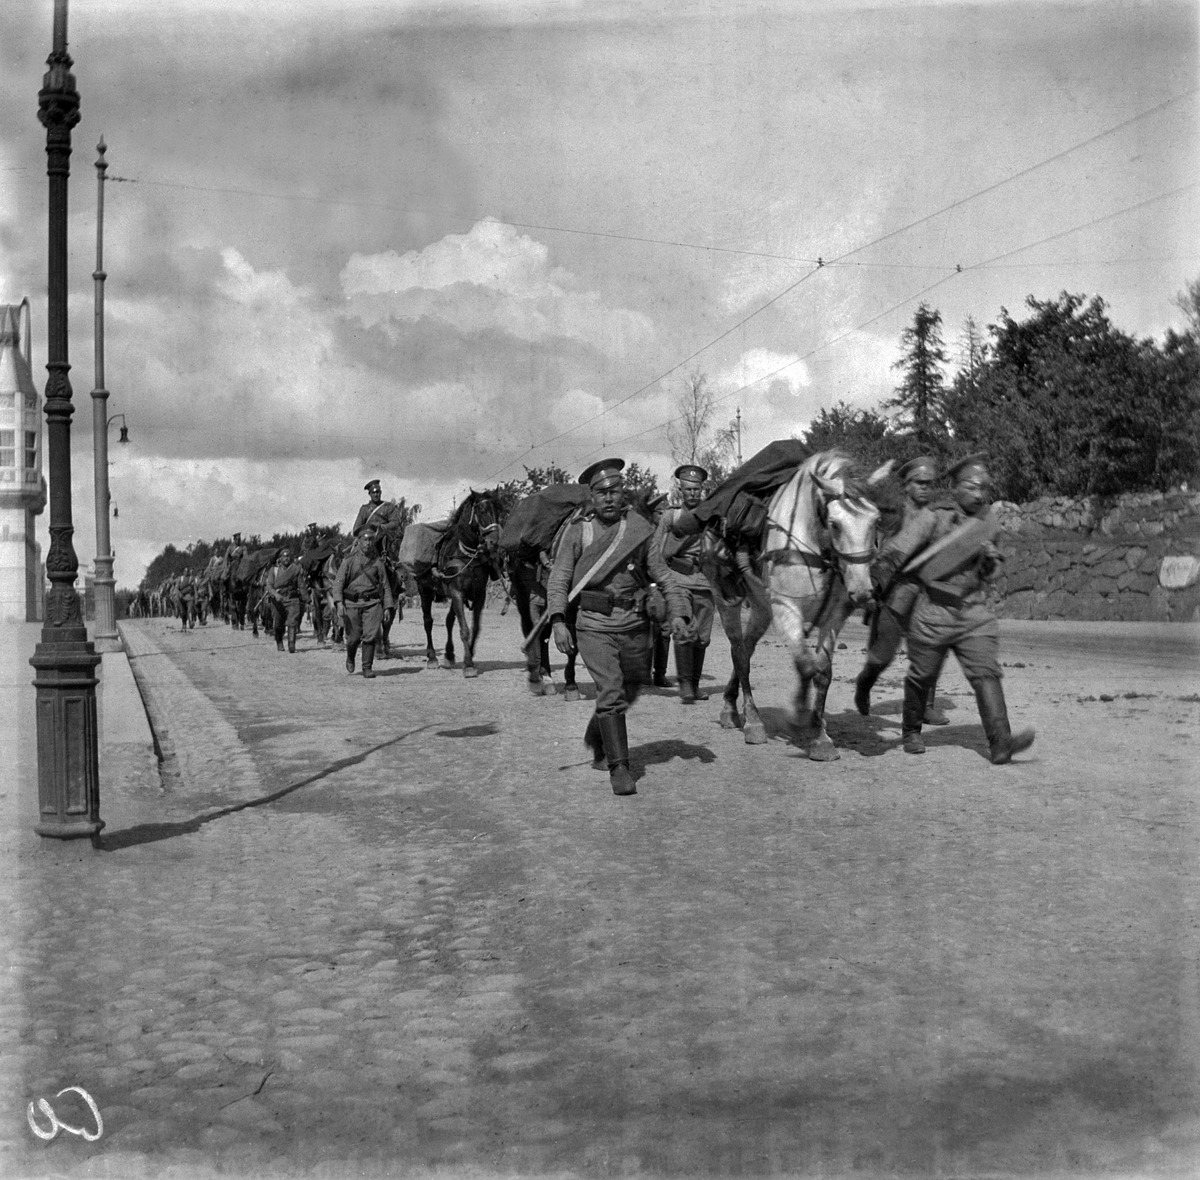
Ensimmäinen maailmansota
sisällön kuvaus: Ensimmäinen maailmansota. Venäläinen kuularuiskukomennuskunta Läntisellä

Viertotiellä ( Mannerheimintie ). Äärimmäisenä vasemmalla näkyy kapea kaistale Kansallismuseon rakennusta, Läntinen Viertotie 6 (Mannerheimintie 34). mustavalkoinen
Kuvaaja: Timiriasew, Ivan, valokuvaaja
Ajankohta: kuvausaika 1914 - 1917
Paikka: Suomi, Uusimaa, Helsinki, Töölö Helsinki, Etu-Töölö Helsinki, Mannerheimintie 34
Aiheet: Venäjän keisarillinen armeija, sodat ensimmäinen maailmansota, sotilaat, vaatteet sotilaspuvut, kotieläimet hevonen